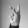
ASL letter: K